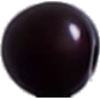
Label: cherry_wax_black